Operation Carthage

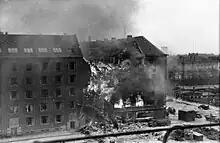
Shell House burning after the bombing raid

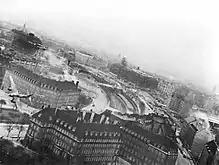
The Gestapo headquarters in the Shellhus, Copenhagen, in March 1945 during Operation Carthage. A Mosquito pulling away from its bombing run is visible on the extreme left, centre.

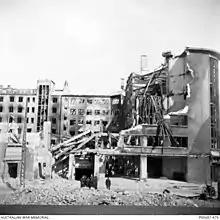
Aftermath: ruins of the Shell House

On the following day, a reconnaissance plane surveyed the target to assess the results. The damage was severe, with the west wing of the six-storey building reduced nearly to ground level. The Danish underground supplied a photograph showing the building burning from end to end.